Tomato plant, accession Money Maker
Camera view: tilt-top (135 deg); turntable rotation: 90 degrees
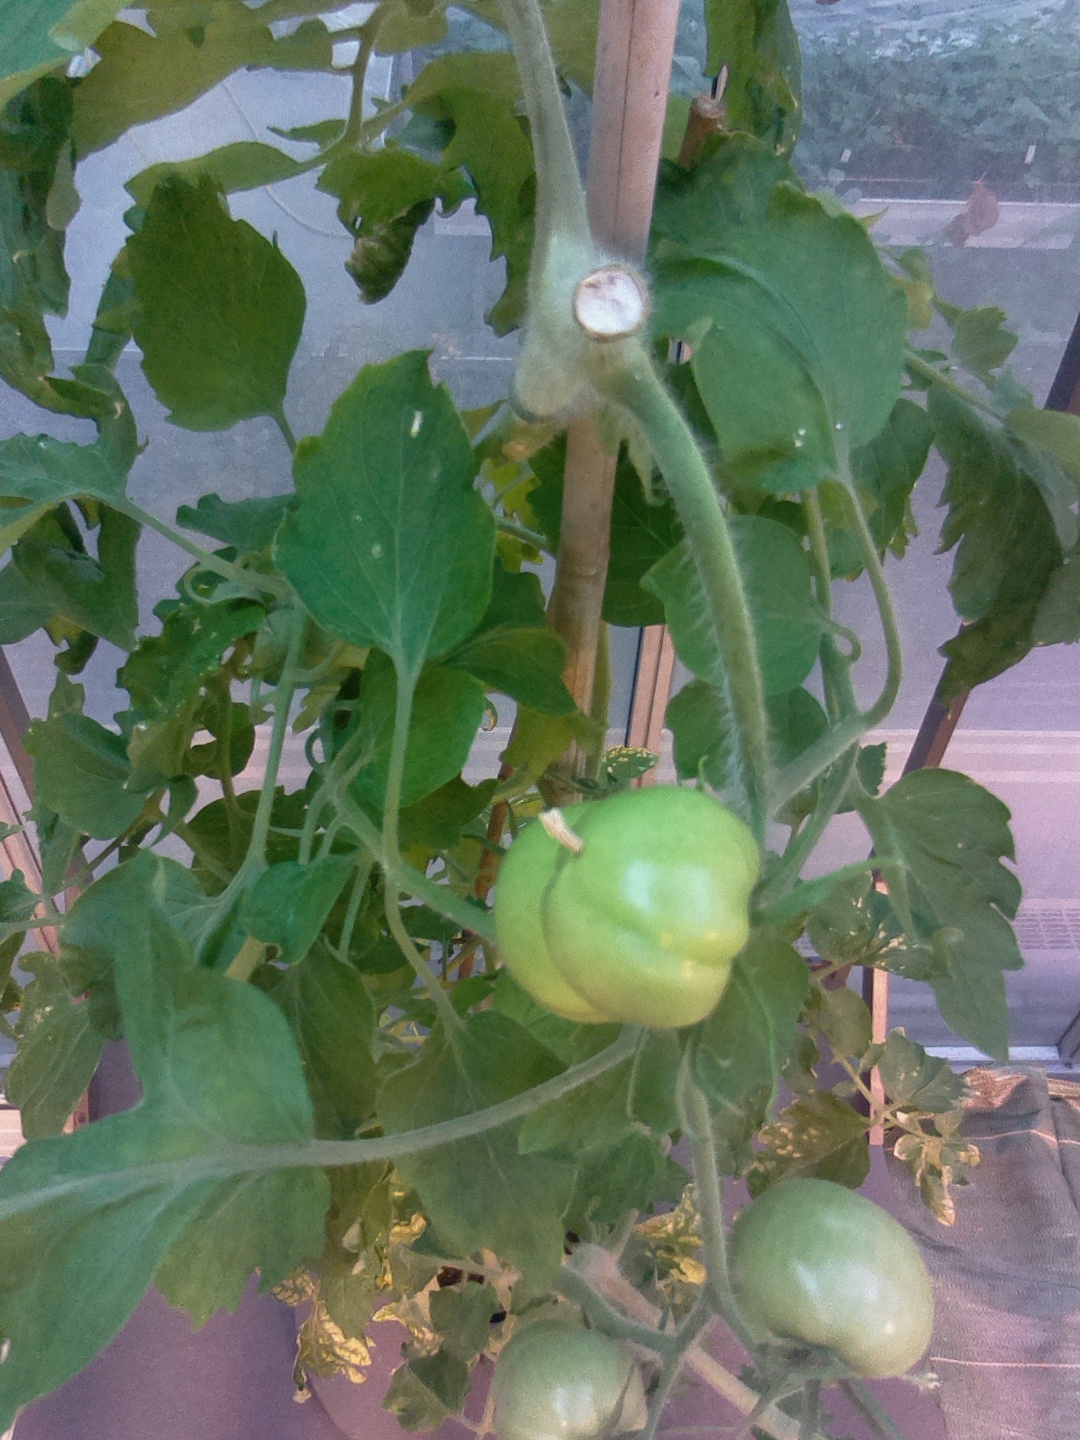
BBCH growth stage 75: 50%-60% of final fruit size